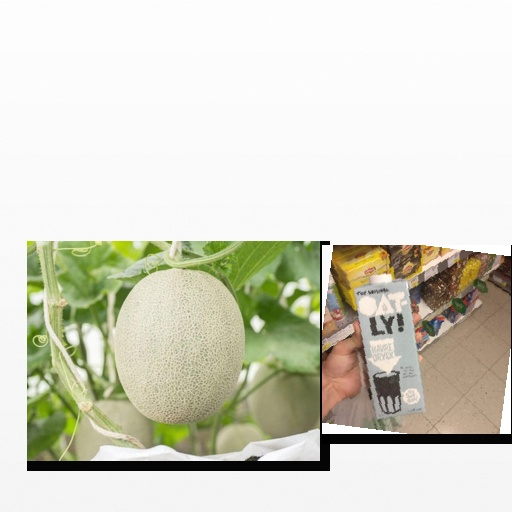
Food items: cantaloupe, oat_milk